Cleatham Hall

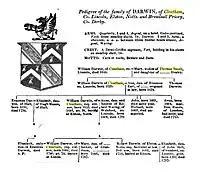
Family tree of the Darwins of Cleatham

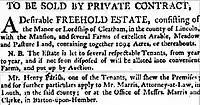
Sale notice for Cleatham Estate in 1800

Charles Darwin mentioned in his writings that his ancestor William Darwin (1575-1644) owned the estate at Cleatham in about 1600. He described him as someone who "considered himself a gentleman, bore arms and married a lady. He was also yeoman of the armoury of Greenwich to James 1 and Charles I." It passed through successive generations of the Darwin family as shown in the pedigree chart. Charles Darwin describes these ancestors in the following terms.